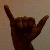
The image shows a hand gesture representing the letter 'Y' in Indian Sign Language.